Jean-Michel Coulon

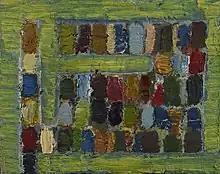
"Composition" Jean-Michel Coulon, 1970s

In 1999 he returned to live in Paris in the 16th arrondissement with a nearby studio where he worked every afternoon. He did not renew close contacts with the Paris galleries. He remained discreet, almost hidden. His work went from painting to collages, which were done on oil paintings dating from the 1950s and 1960s.